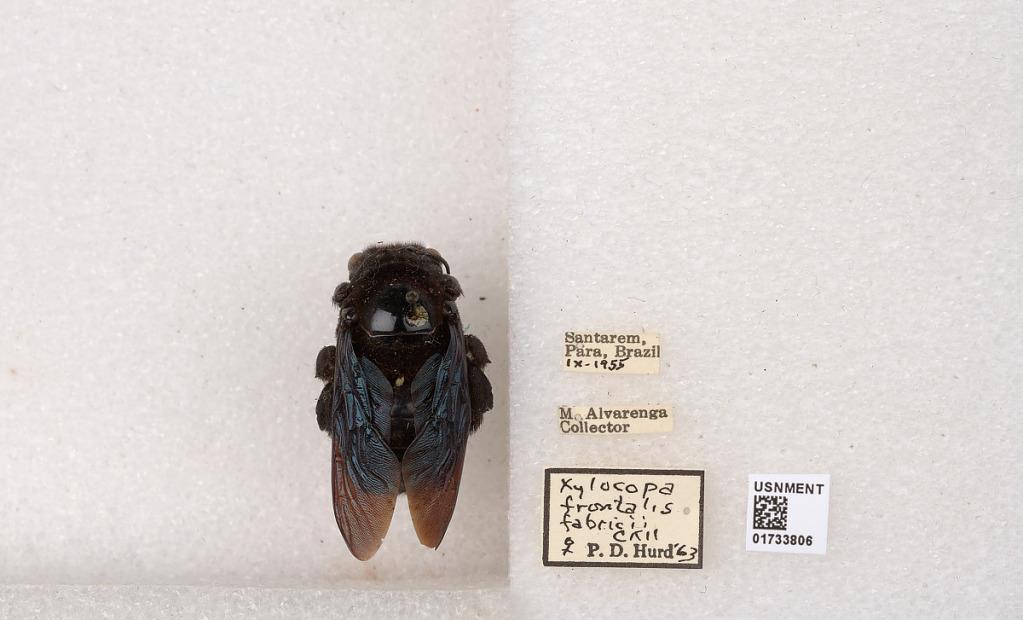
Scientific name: Xylocopa (Neoxylocopa) frontalis (Olivier)
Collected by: M. Alvarenga
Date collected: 1955-9-1
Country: Brazil
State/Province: Para
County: Santarem
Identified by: Hurd, P. D.